Public lecture

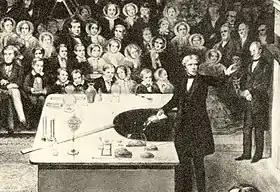
Michael Faraday, nineteenth century scientist and electrician, shown delivering the British Royal Institution's Christmas Lecture for Juveniles during the Institution's Christmas break in 1856.

A public lecture (also known as an open lecture) is one means employed for educating the public. Gresham College, in London, has been providing free public lectures since its founding in 1597 through the will of Sir Thomas Gresham. The Royal Society held its first ever meeting at Gresham College in November 1660, after one of Christopher Wren's lectures, and continued to meet there for the next fifty years.